Comb

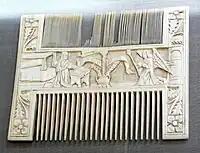
A liturgical comb, possibly made in Italy, 15th century

A liturgical comb is a decorated comb with used ceremonially in both Catholic and Orthodox Christianity during the Middle Ages, and in Byzantine Rite up to this day.